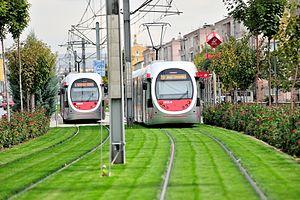
L'AnsaldoBreda Sirio est un modèle de rame articulée de tramway fabriqué par le constructeur italien AnsaldoBreda en Italie. La première rame a été produite en 2002.
AnsaldoBreda S.p.A. est un constructeur italien de matériel roulant ferroviaire. Filiale du groupe Finmeccanica, l'entreprise est née en 2001 de la fusion de la branche transport du groupe Ansaldo et de Breda Costruzioni Ferroviarie.